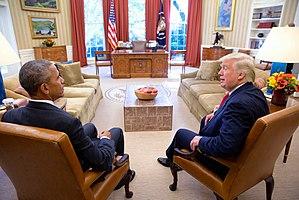
La présidence de Donald Trump, 45ᵉ président des États-Unis, débute le 20 janvier 2017, faisant suite à celle de Barack Obama. Le Parti républicain occupe alors la présidence en plus du Sénat et de la Chambre des représentants, alors qu'il est déjà majoritaire dans les deux assemblées lors du second mandat d'Obama. Durant la campagne, Donald Trump choisit comme colistier le gouverneur de l'Indiana, Mike Pence, qui occupe le poste de vice-président des États-Unis.